Riegel (glacial)

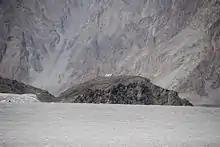
Riegel of the Fedchenko Glacier

A riegel (from German, literally "crossbar") is a transverse ridge of bedrock that has been exposed by glacial erosion. Riegels are also known as rock bars, thresholds, and verrous. They are found in glaciated valleys, and are often associated with waterfalls and zones of rapids when streams are present. When multiple riegels are stacked in a series they are referred to as a "glacial stairway".